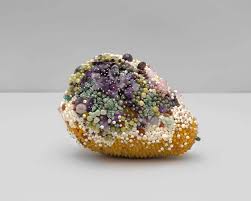
Label: trash